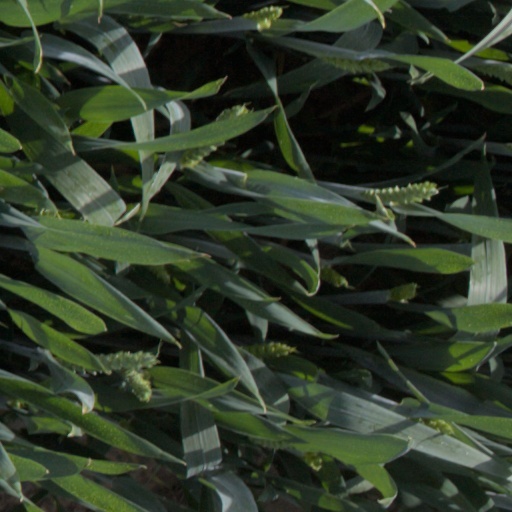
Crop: wheat